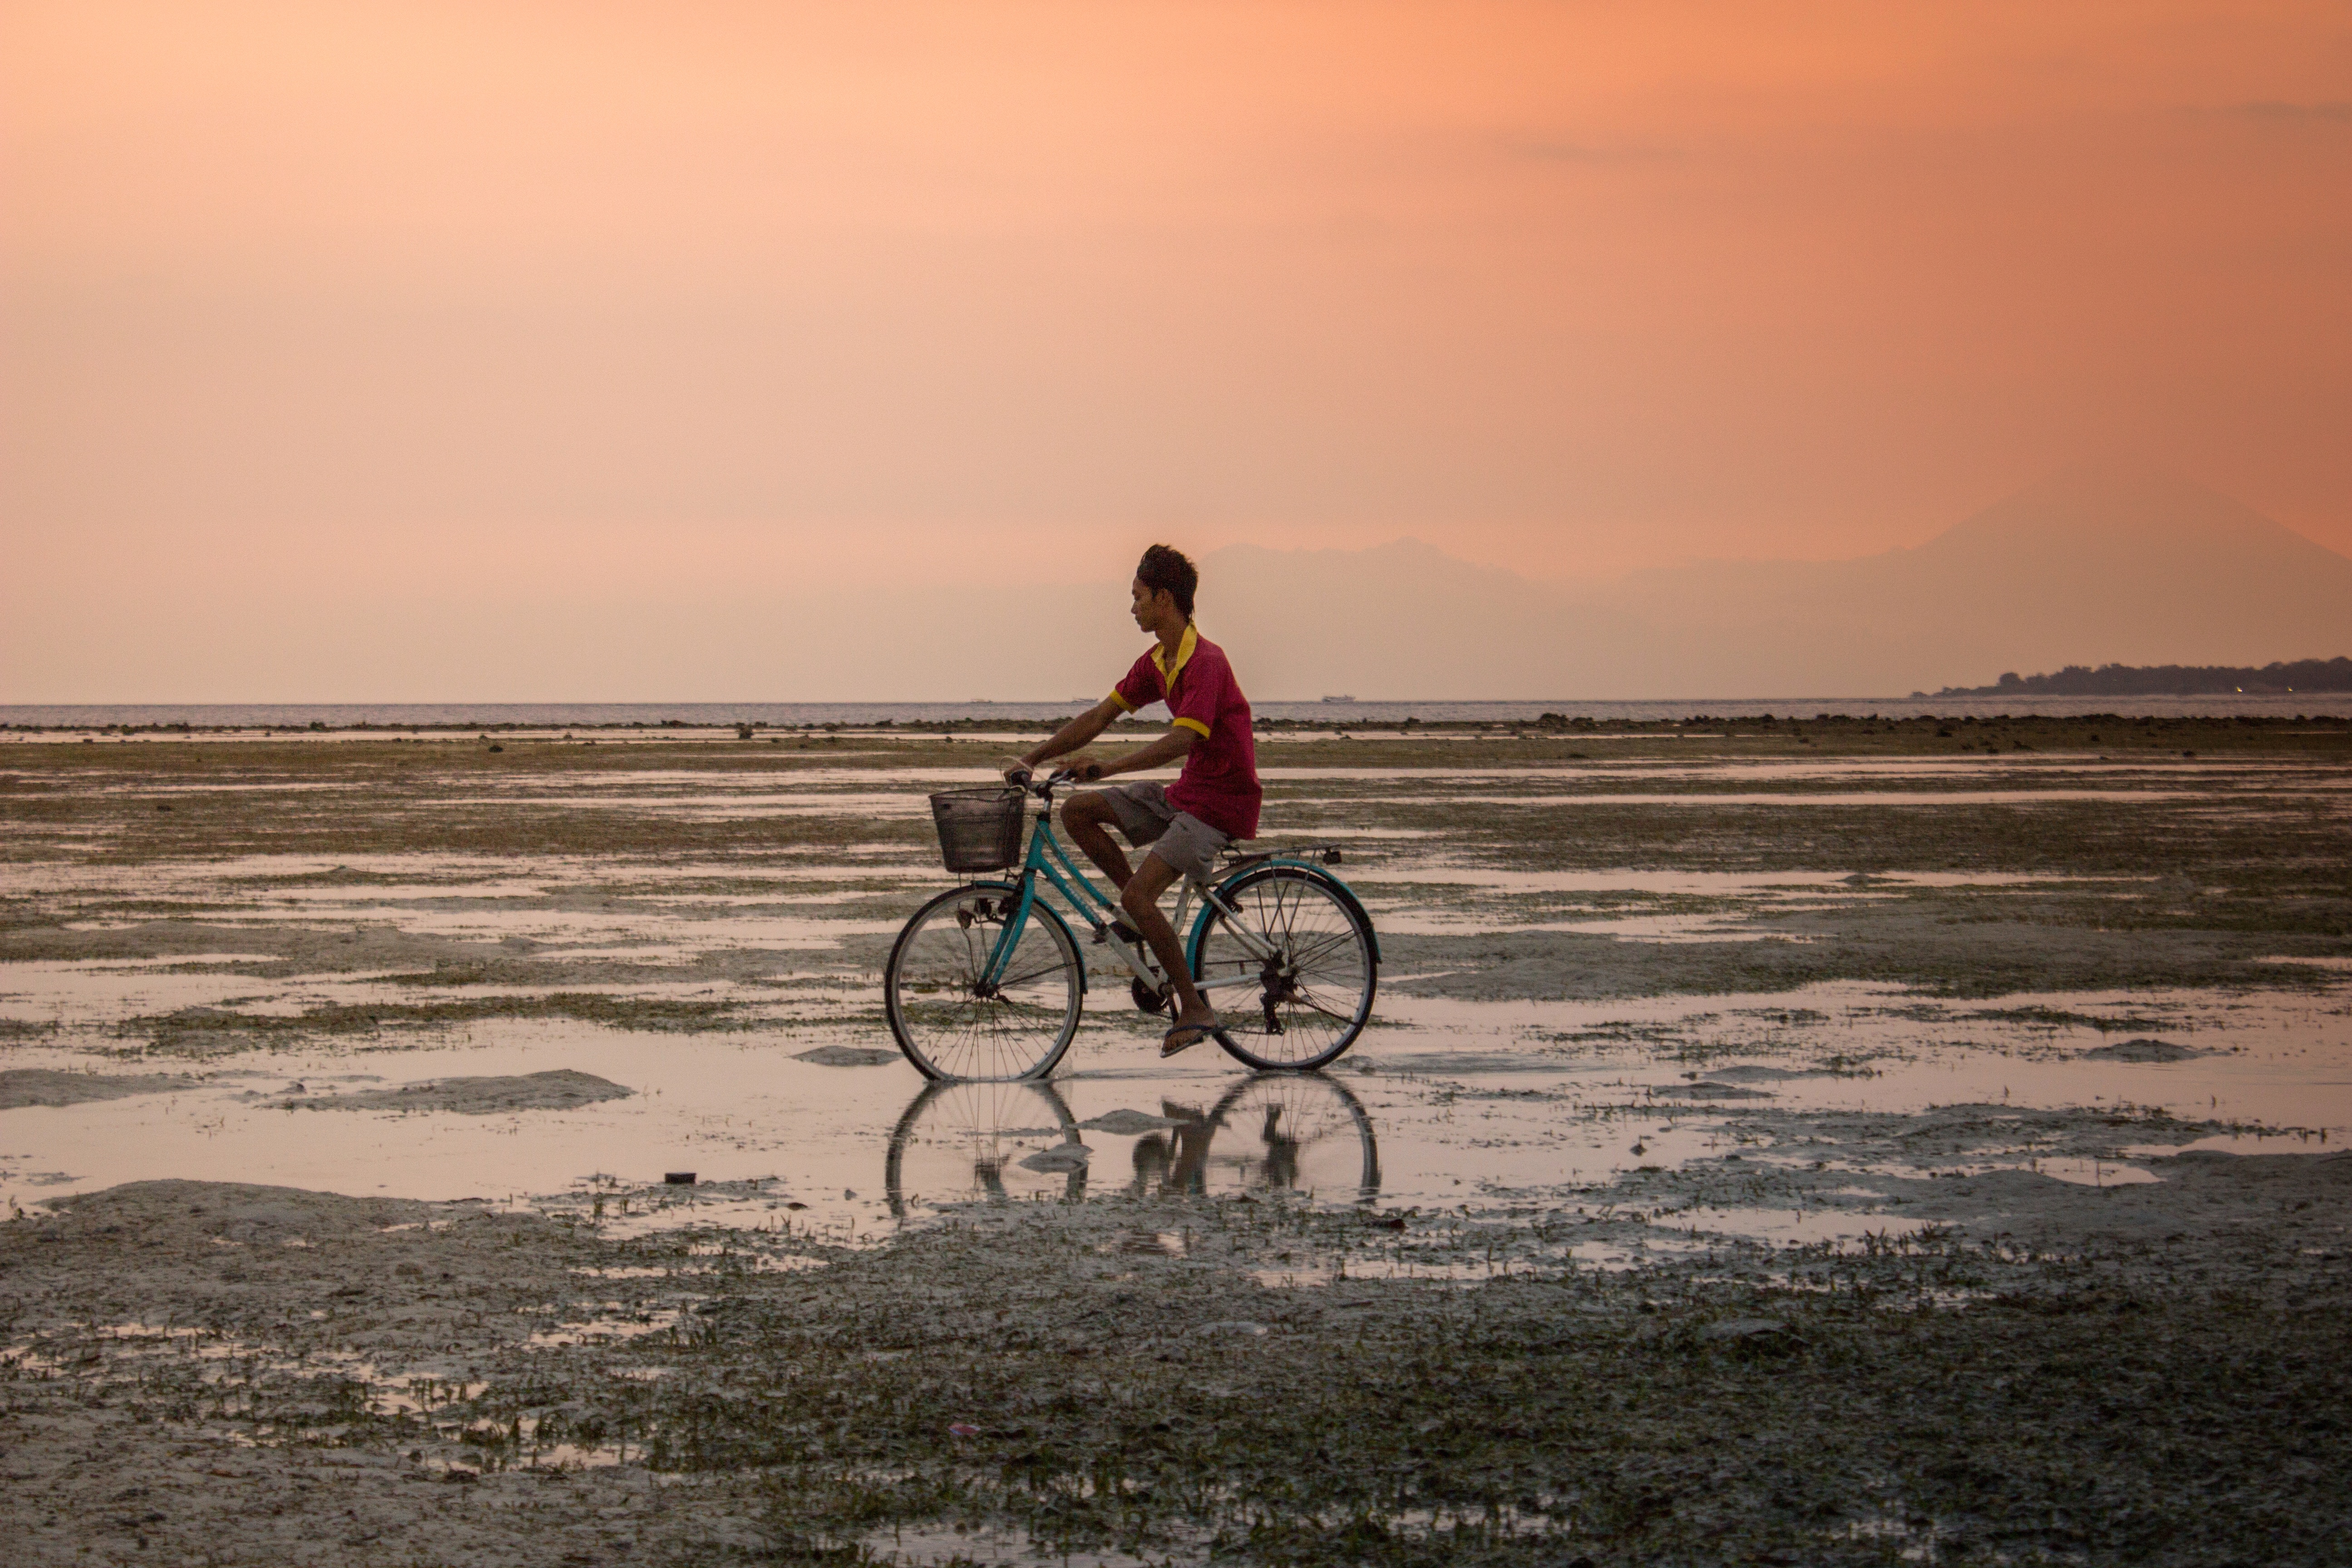
beach, sea, coast, sand, ocean, horizon, sunset, morning, shore, boy, bicycle, recreation, vehicle, exercise, body of water, life